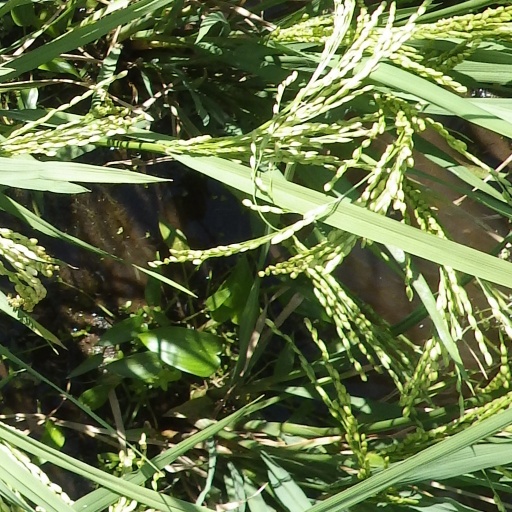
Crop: rice